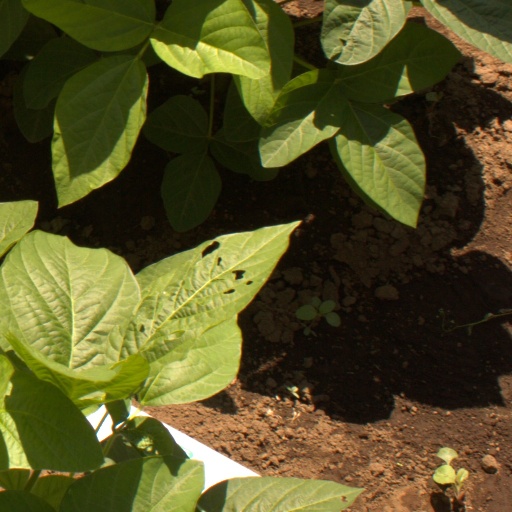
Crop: soybean